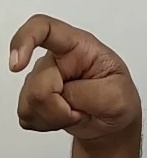
ASL sign: X